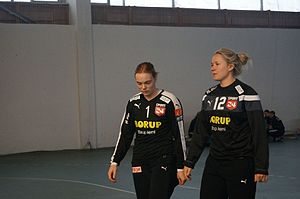
Mie Sørensen
Mie Sørensen sammen med Rikke Poulsen.
Mie Sørensen er en dansk håndboldspiller som spiller for Nykøbing Falster Håndboldklub som hun kom til i 2017, hun har tidligere spillet i Viborg HK, SønderjyskE og Aalborg DH.